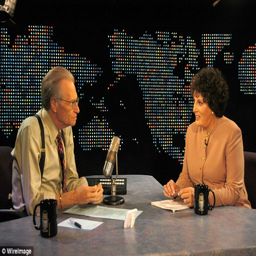
it was only after 50th birthday celebrations that celebrity told person that the person of significance in her love life was the president himself .